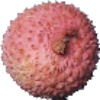
Label: lychee